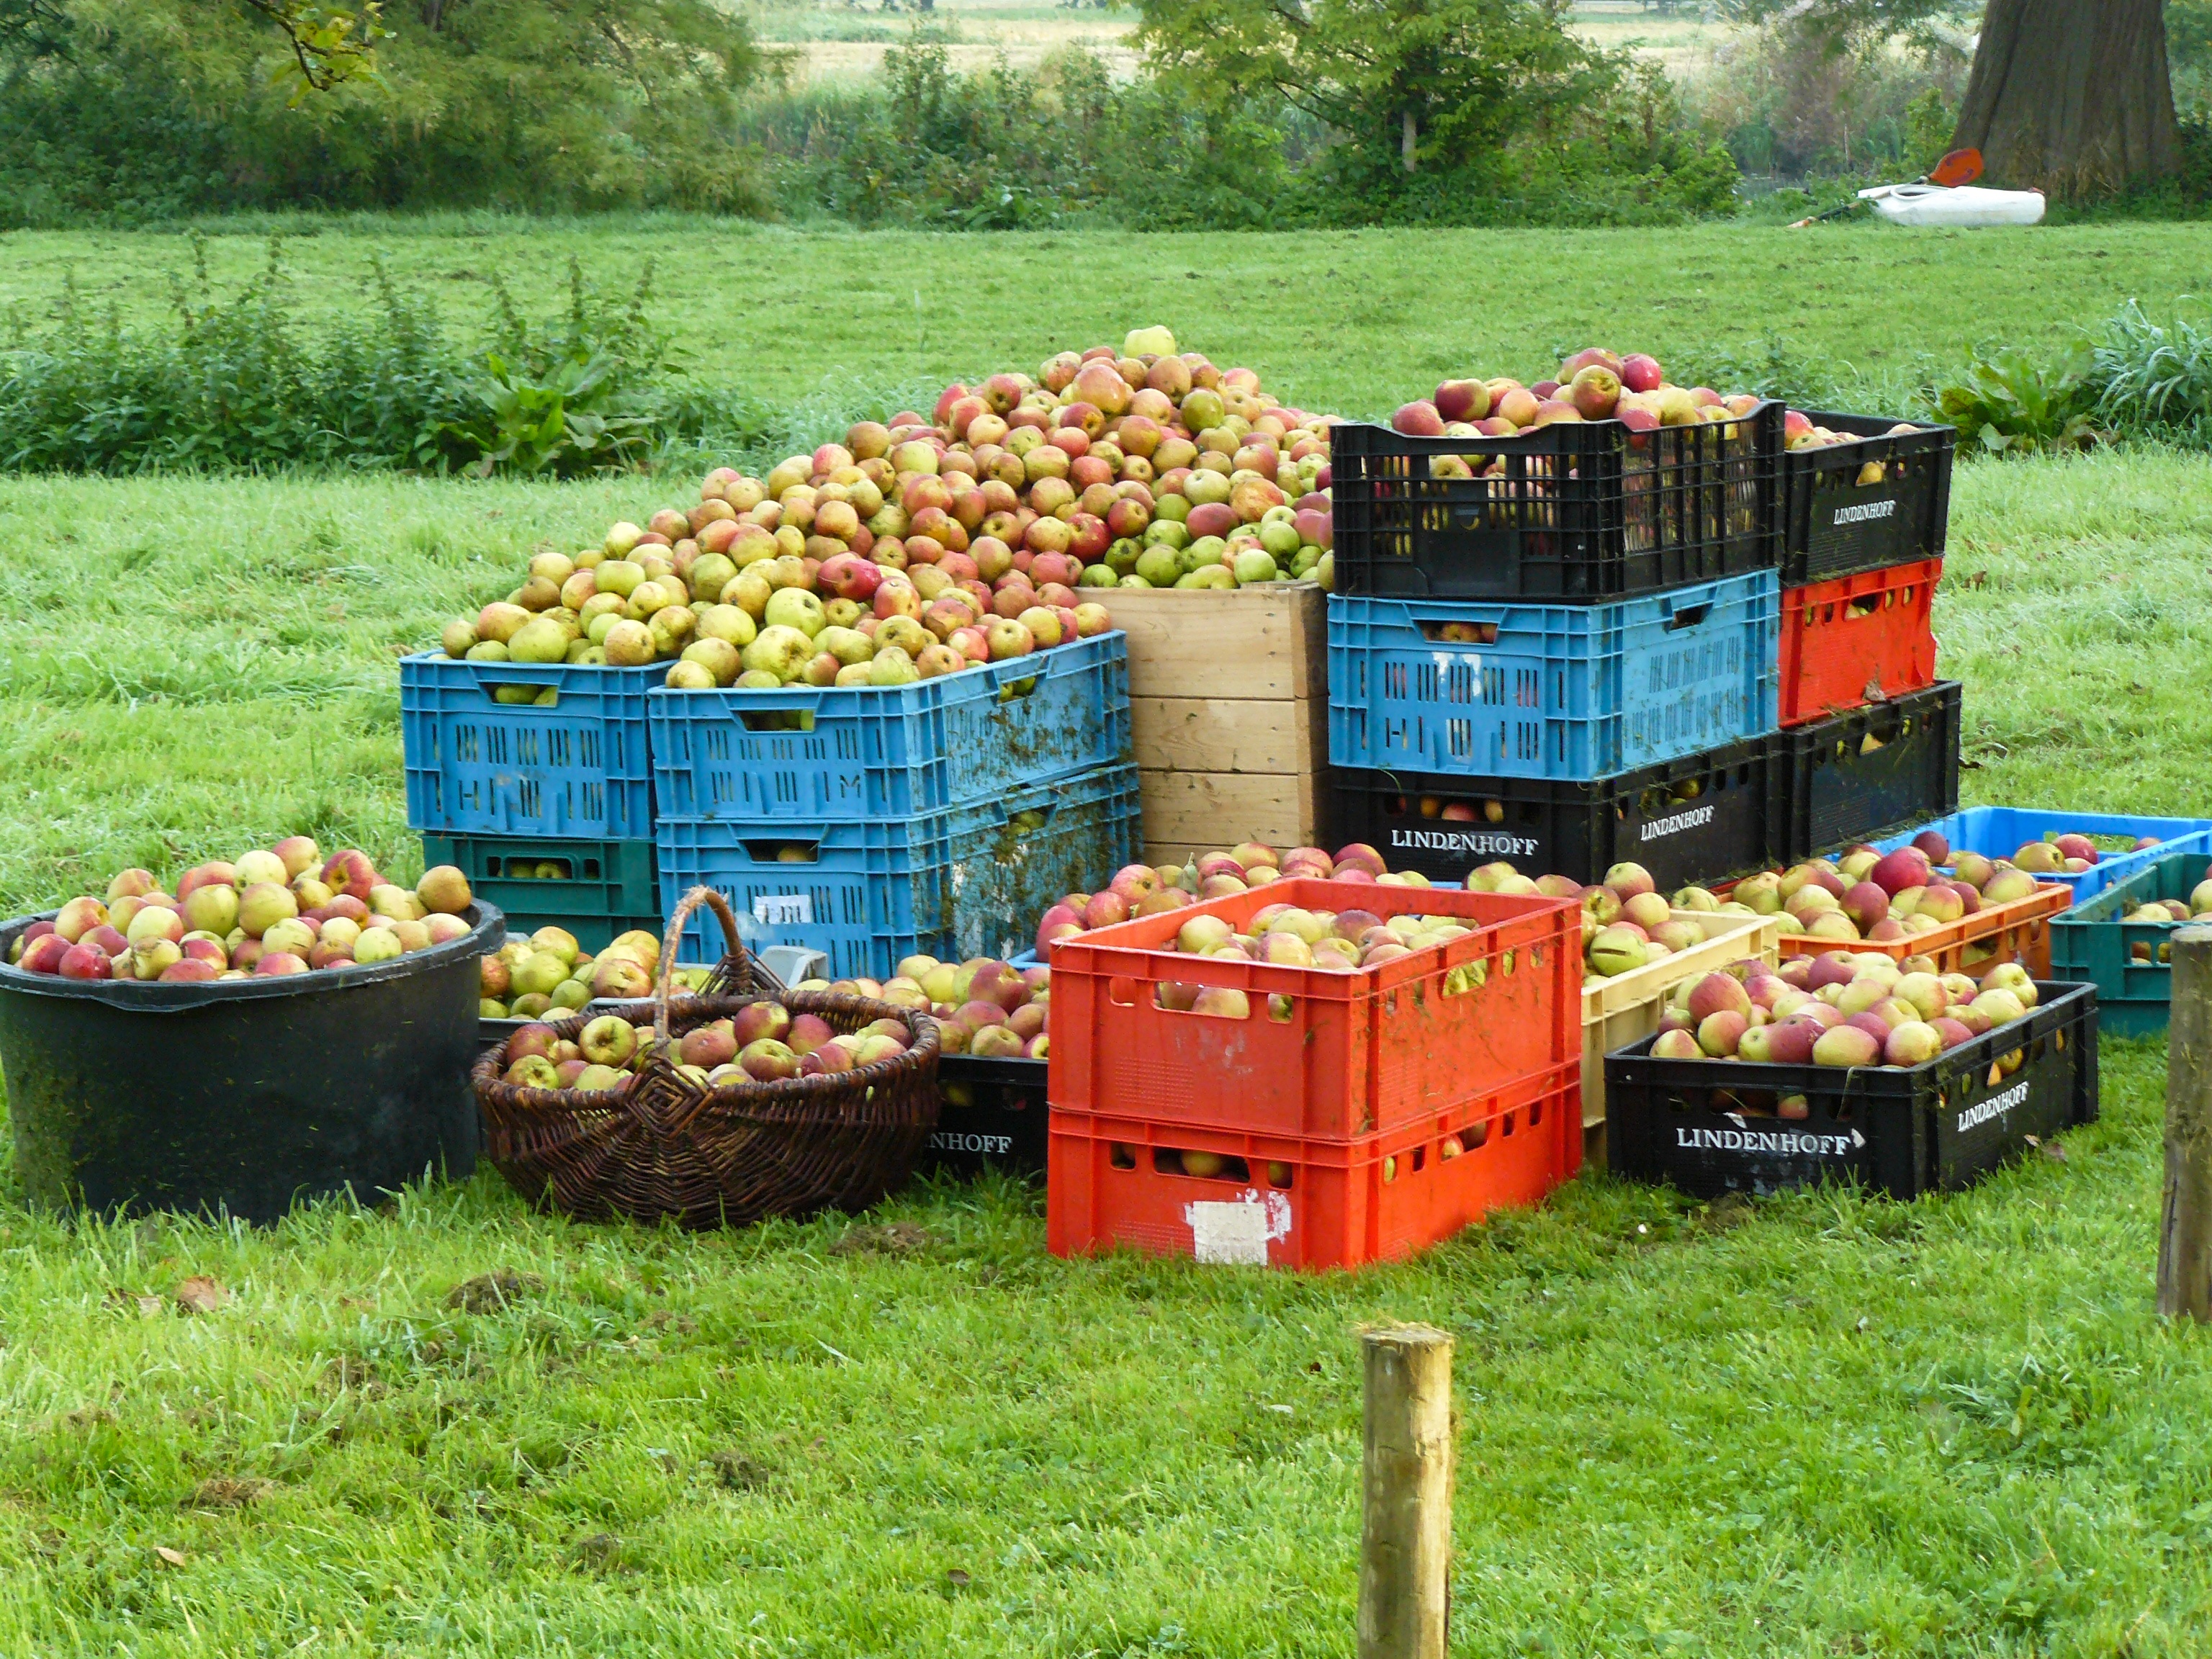
grass, farm, food, harvest, produce, agriculture, apples, outdoor structure